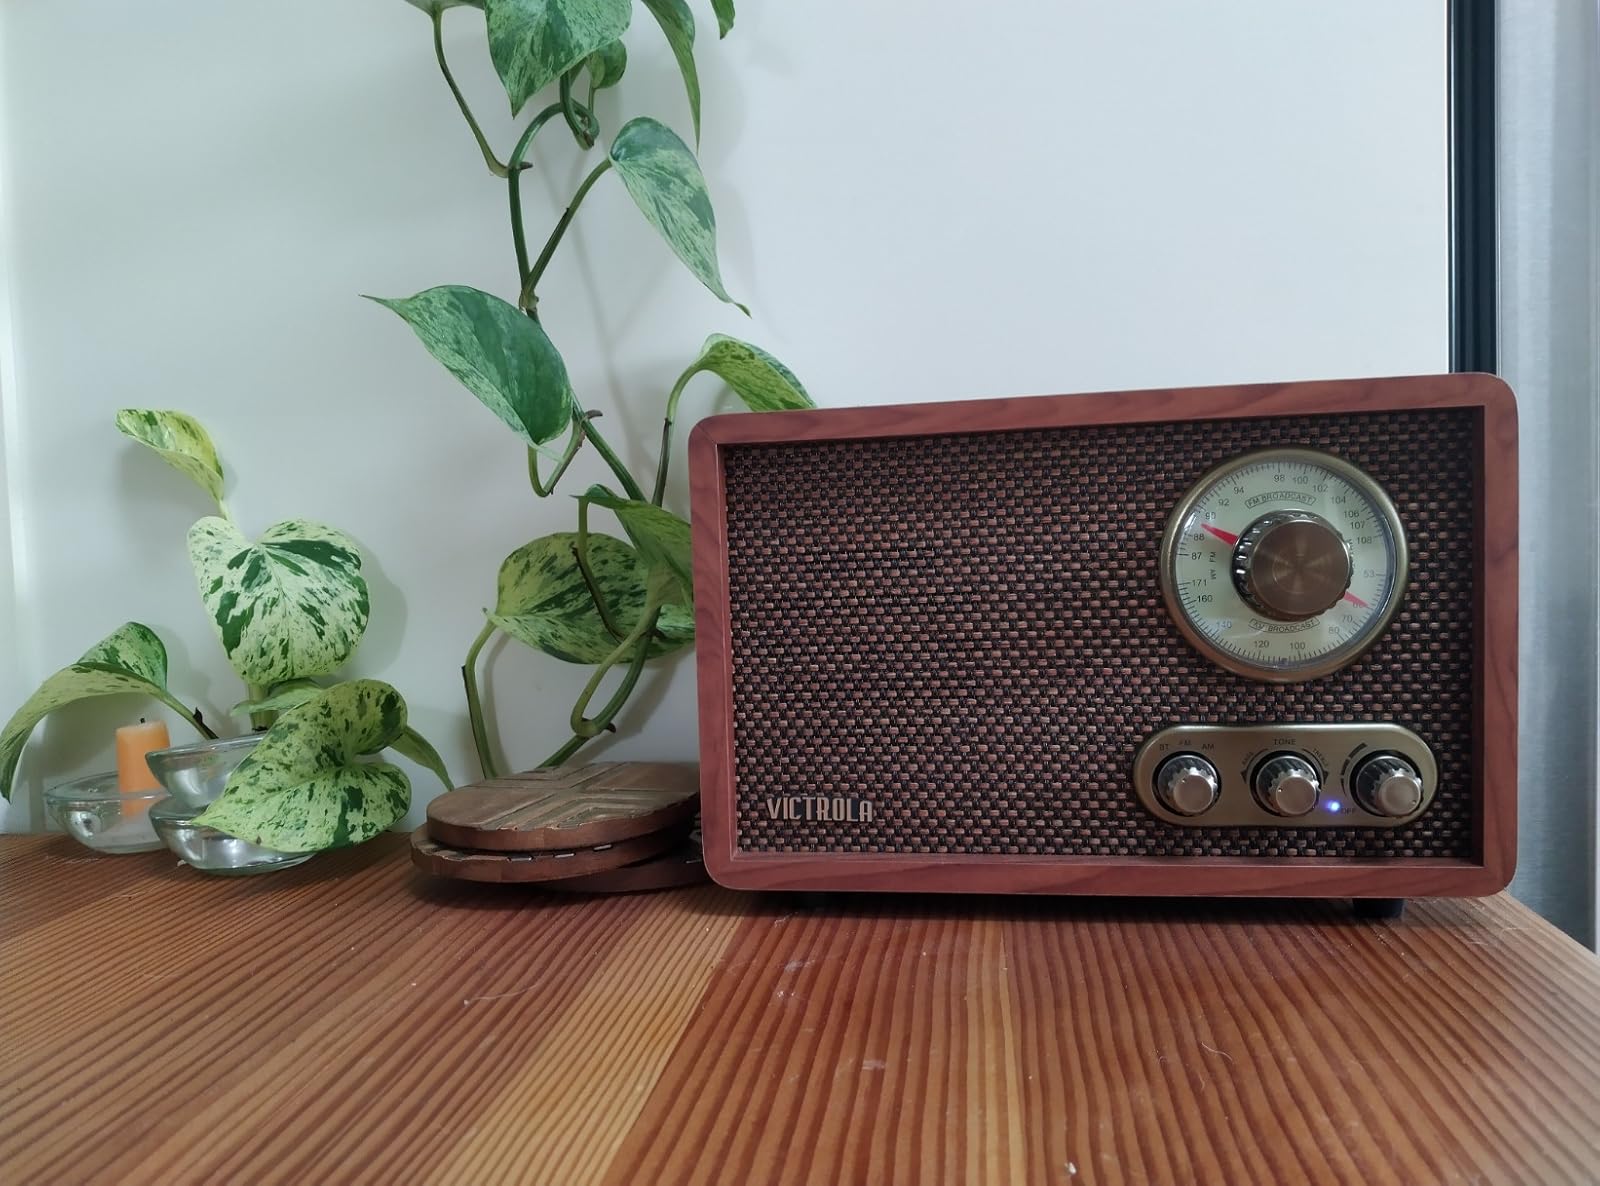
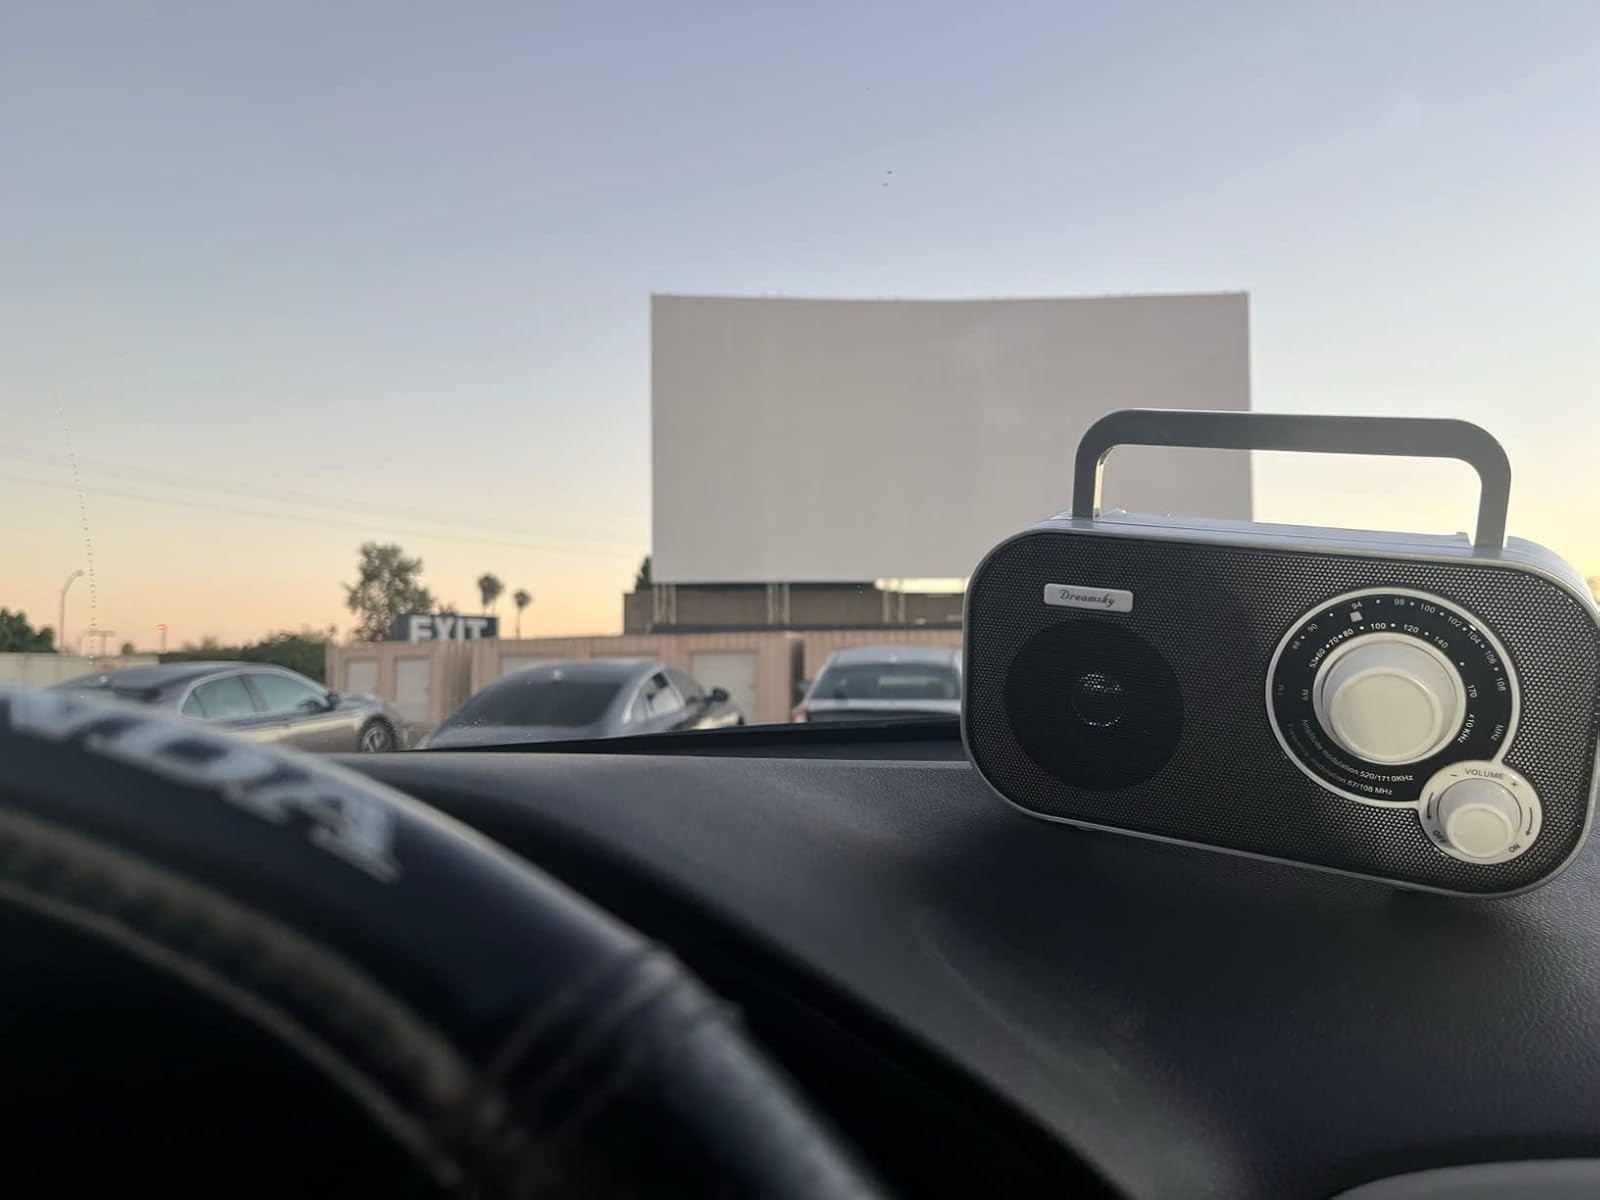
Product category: radio
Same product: no